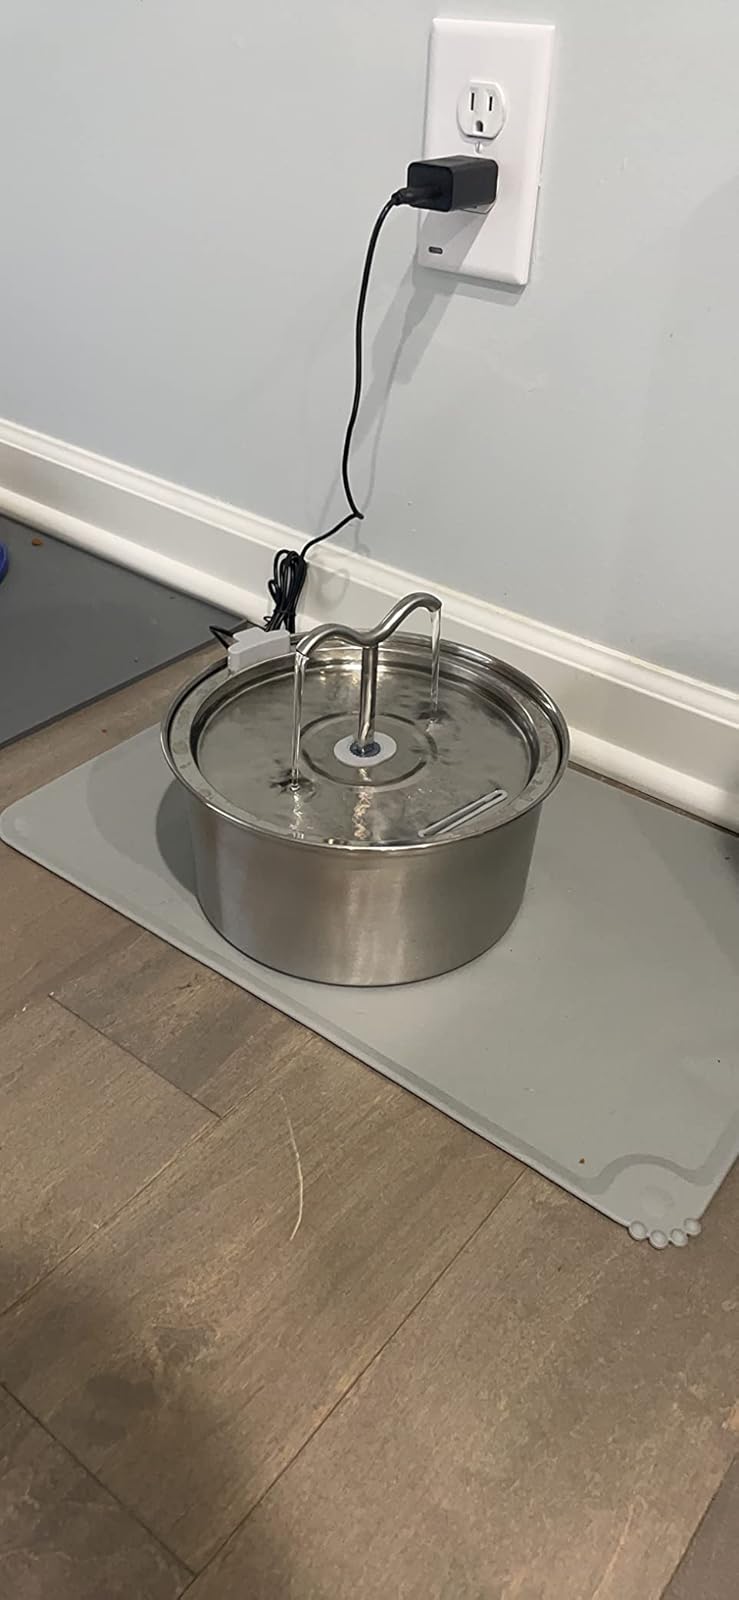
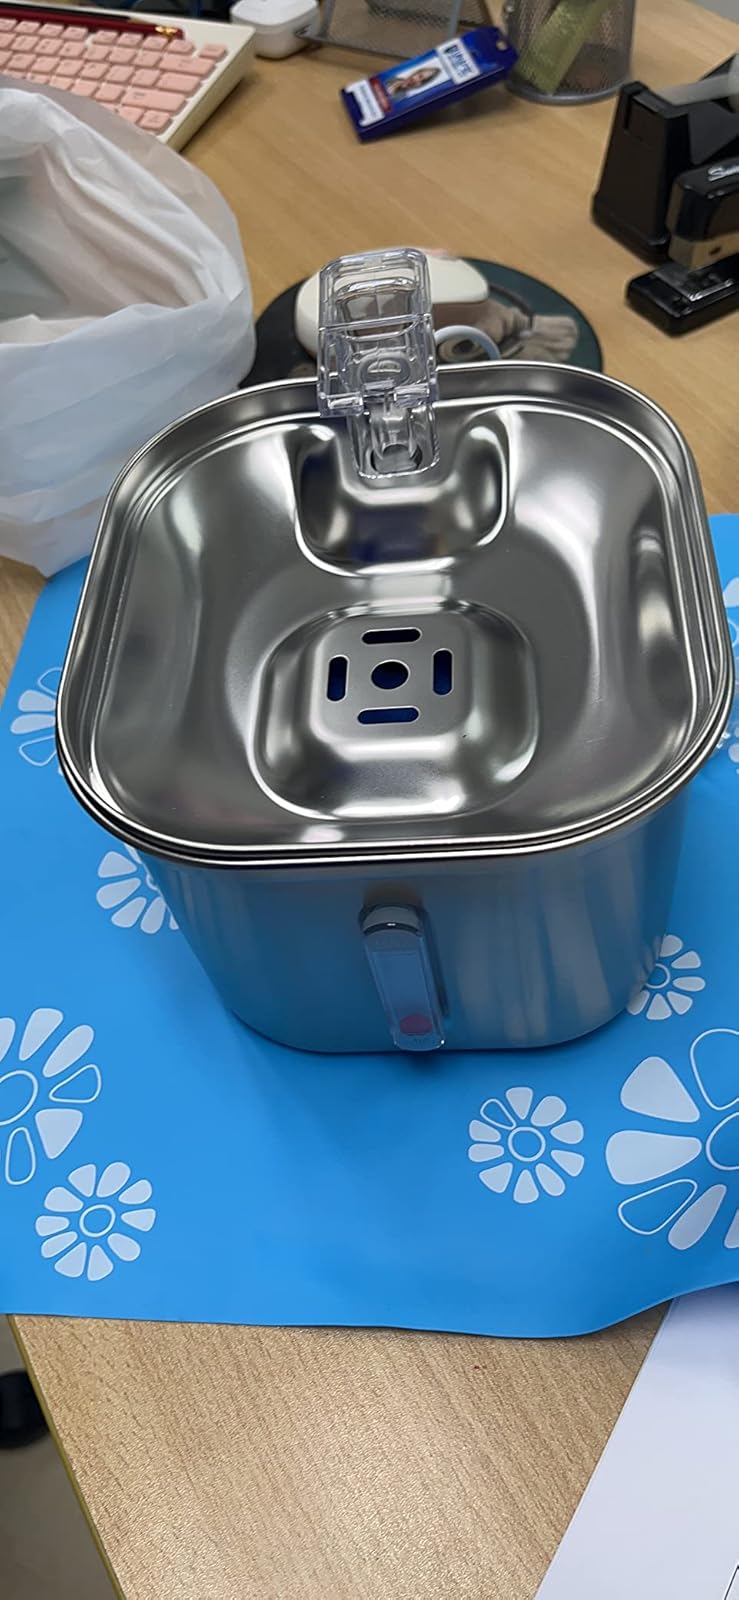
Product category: items_bowl
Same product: no